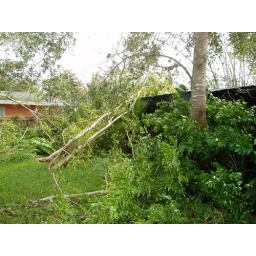
Top of tree against the house